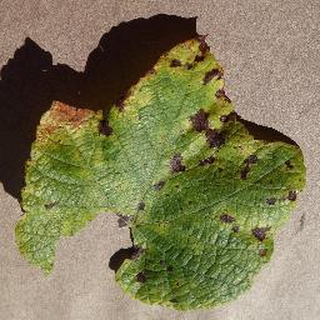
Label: grape_leaf_blight